Active region

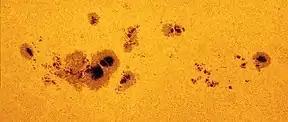
An active region seen in visible light showing a group of sunspots.

The strong magnetic flux found in active regions is often strong enough to inhibit convection. Without convection transporting energy from the Sun's interior to the photosphere, surface temperature decreases along with the intensity of emitted black body radiation. These areas of cooler plasma are known as sunspots, and often appear in groups. However, not all active regions possess sunspots.